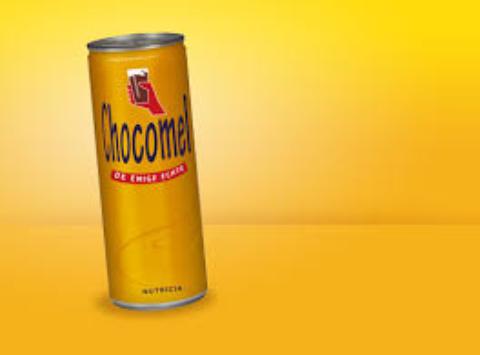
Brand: Chocomel
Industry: Food